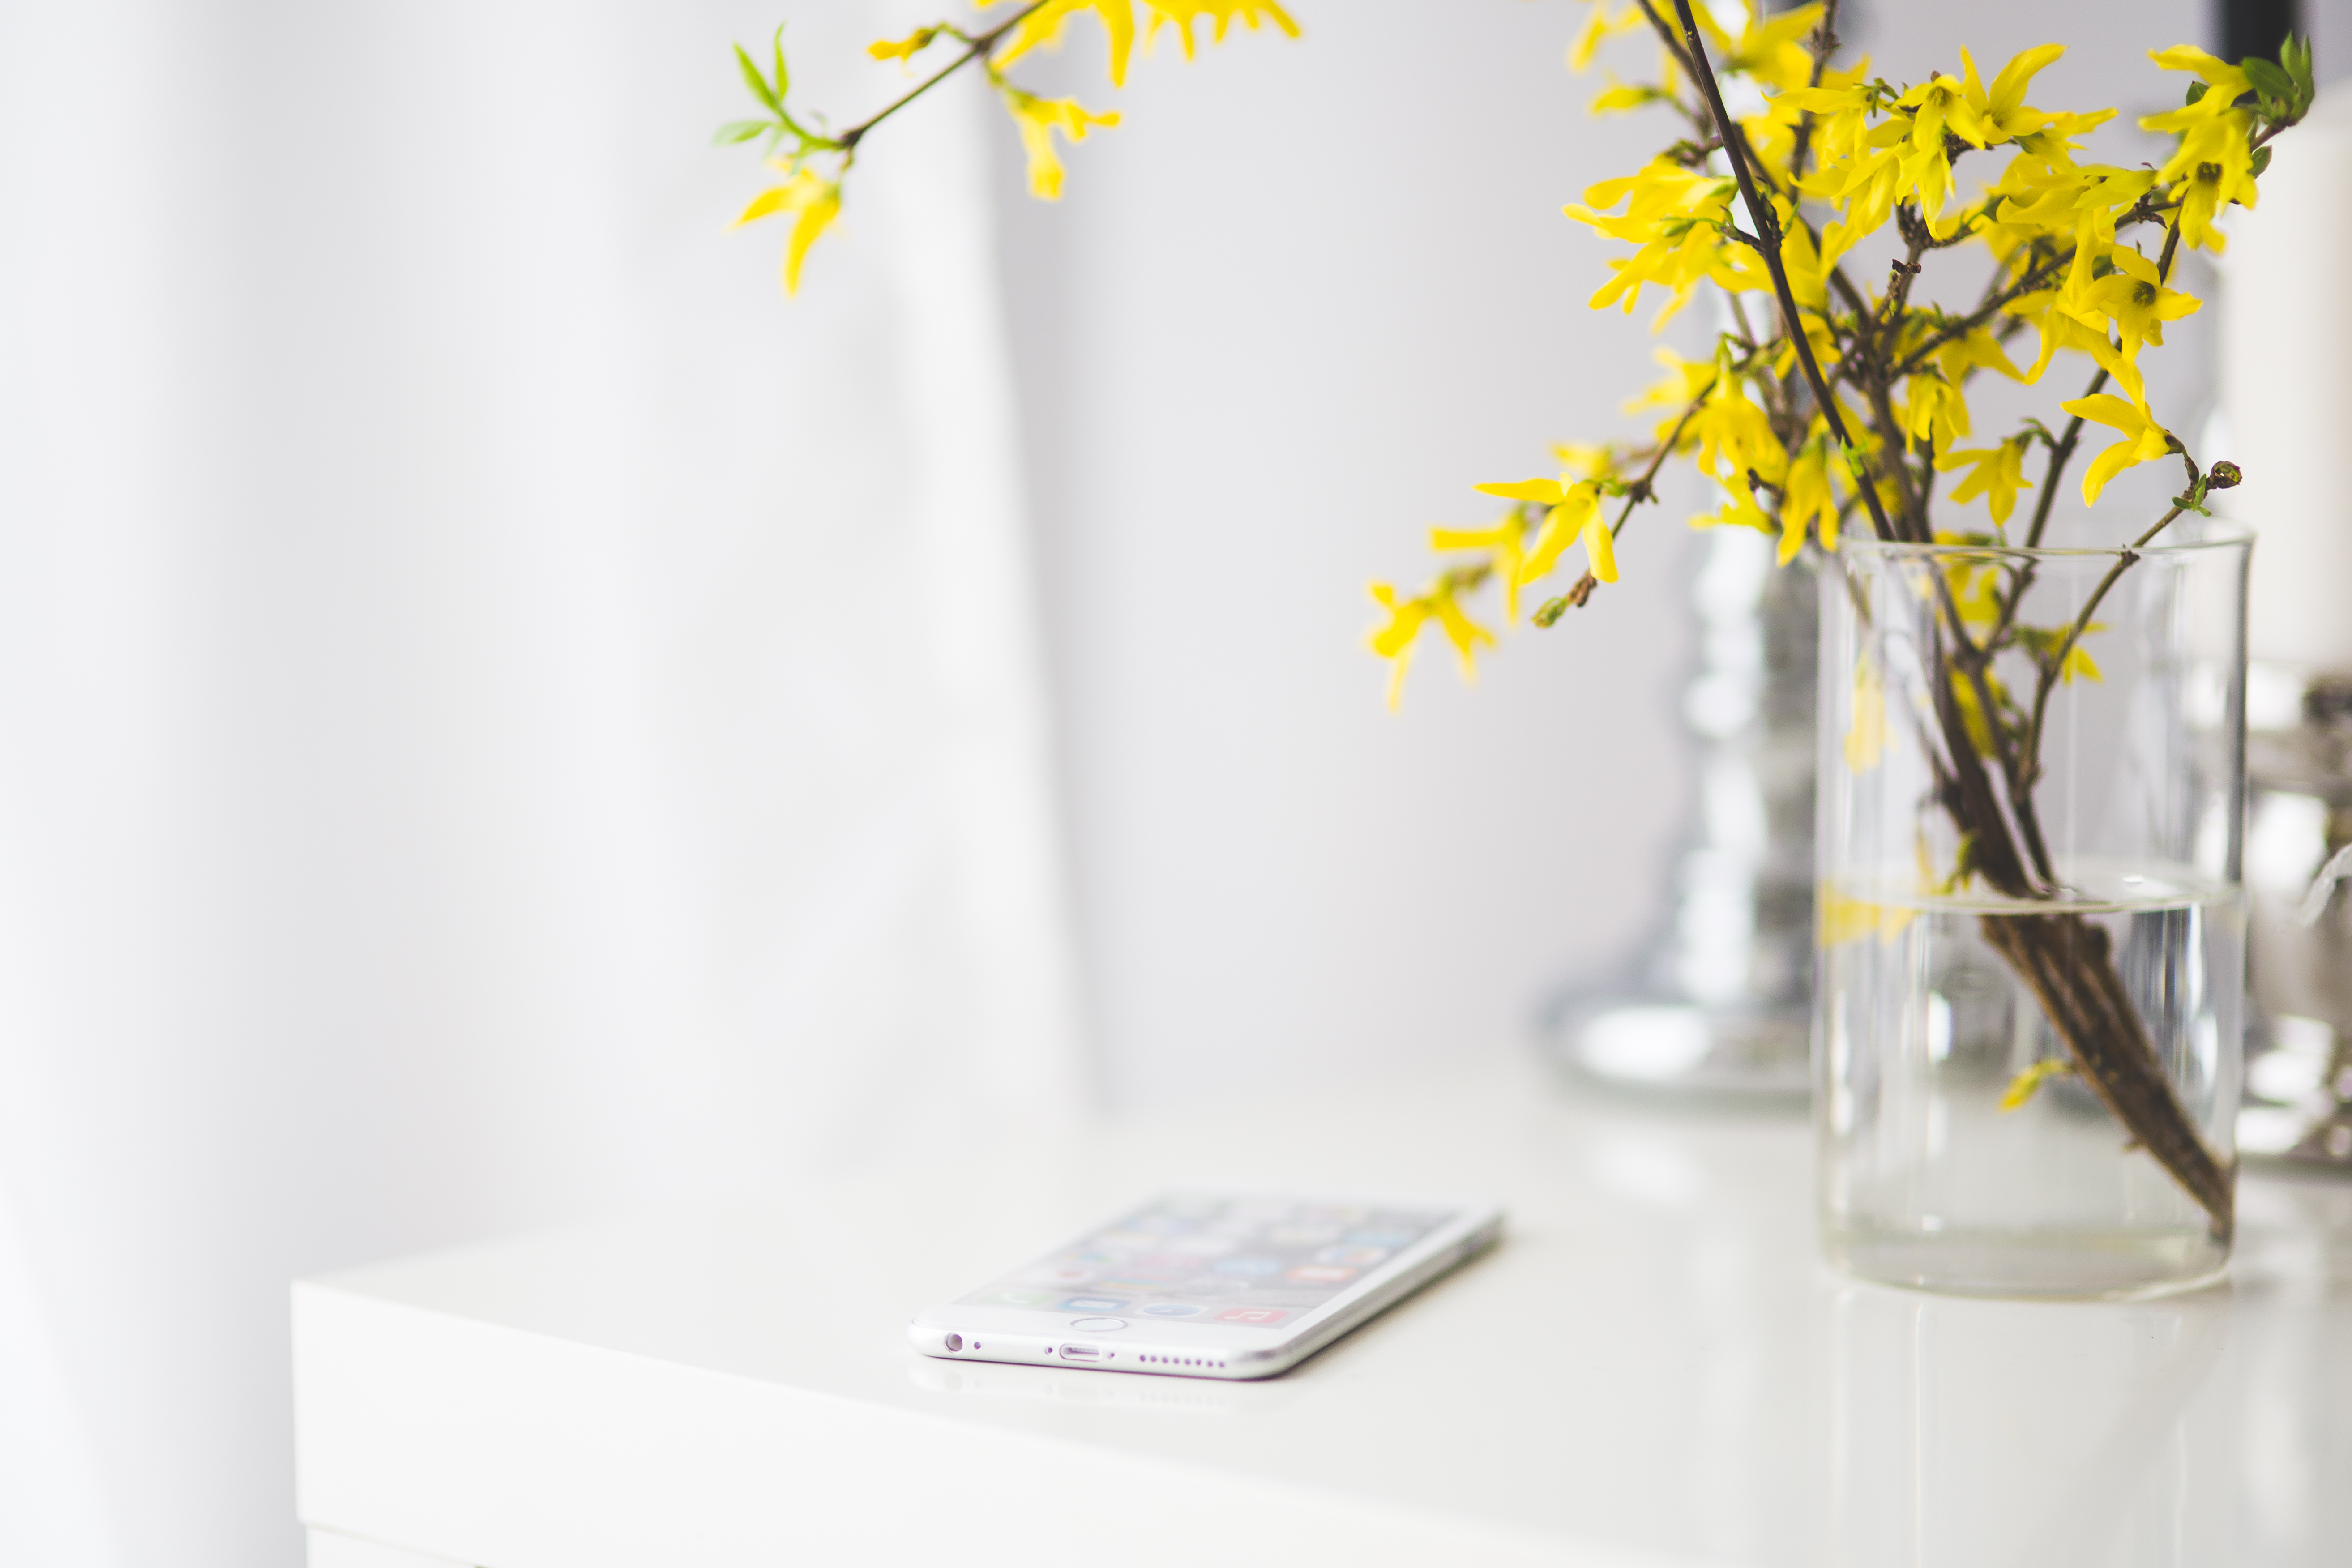
iphone, desk, smartphone, apple, technology, spring, yellow, lighting, brand